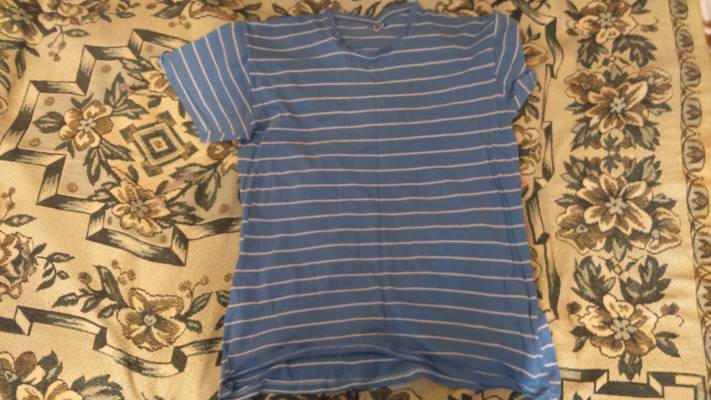
Waste category: clothes